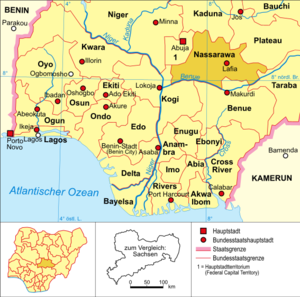
Lafia
Lafias beliggenhed i det centrale Nigeria
Lafia er hovedstad i den nigerianske delstat Nassarawa beliggende i den centrale del af landet. Den har anslået 68.679 indbyggere.